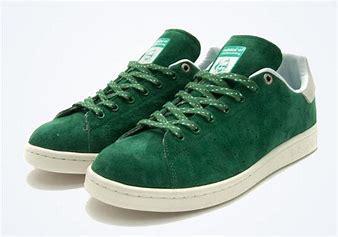
Brand: adidas
Model: Stan Smith Skate